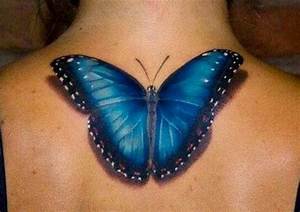
Label: butterfly